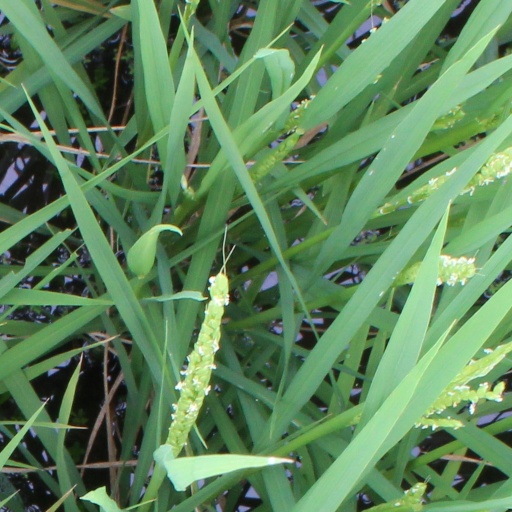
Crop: rice